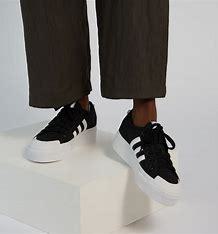
Brand: Adidas
Model: Nizza Platform